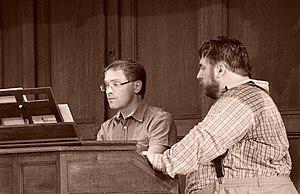
lors des journées du patrimoine.
L'église Saint-Maurice de Reims est située sur la place Museux, à côté de l'ancien collège des Jésuites.